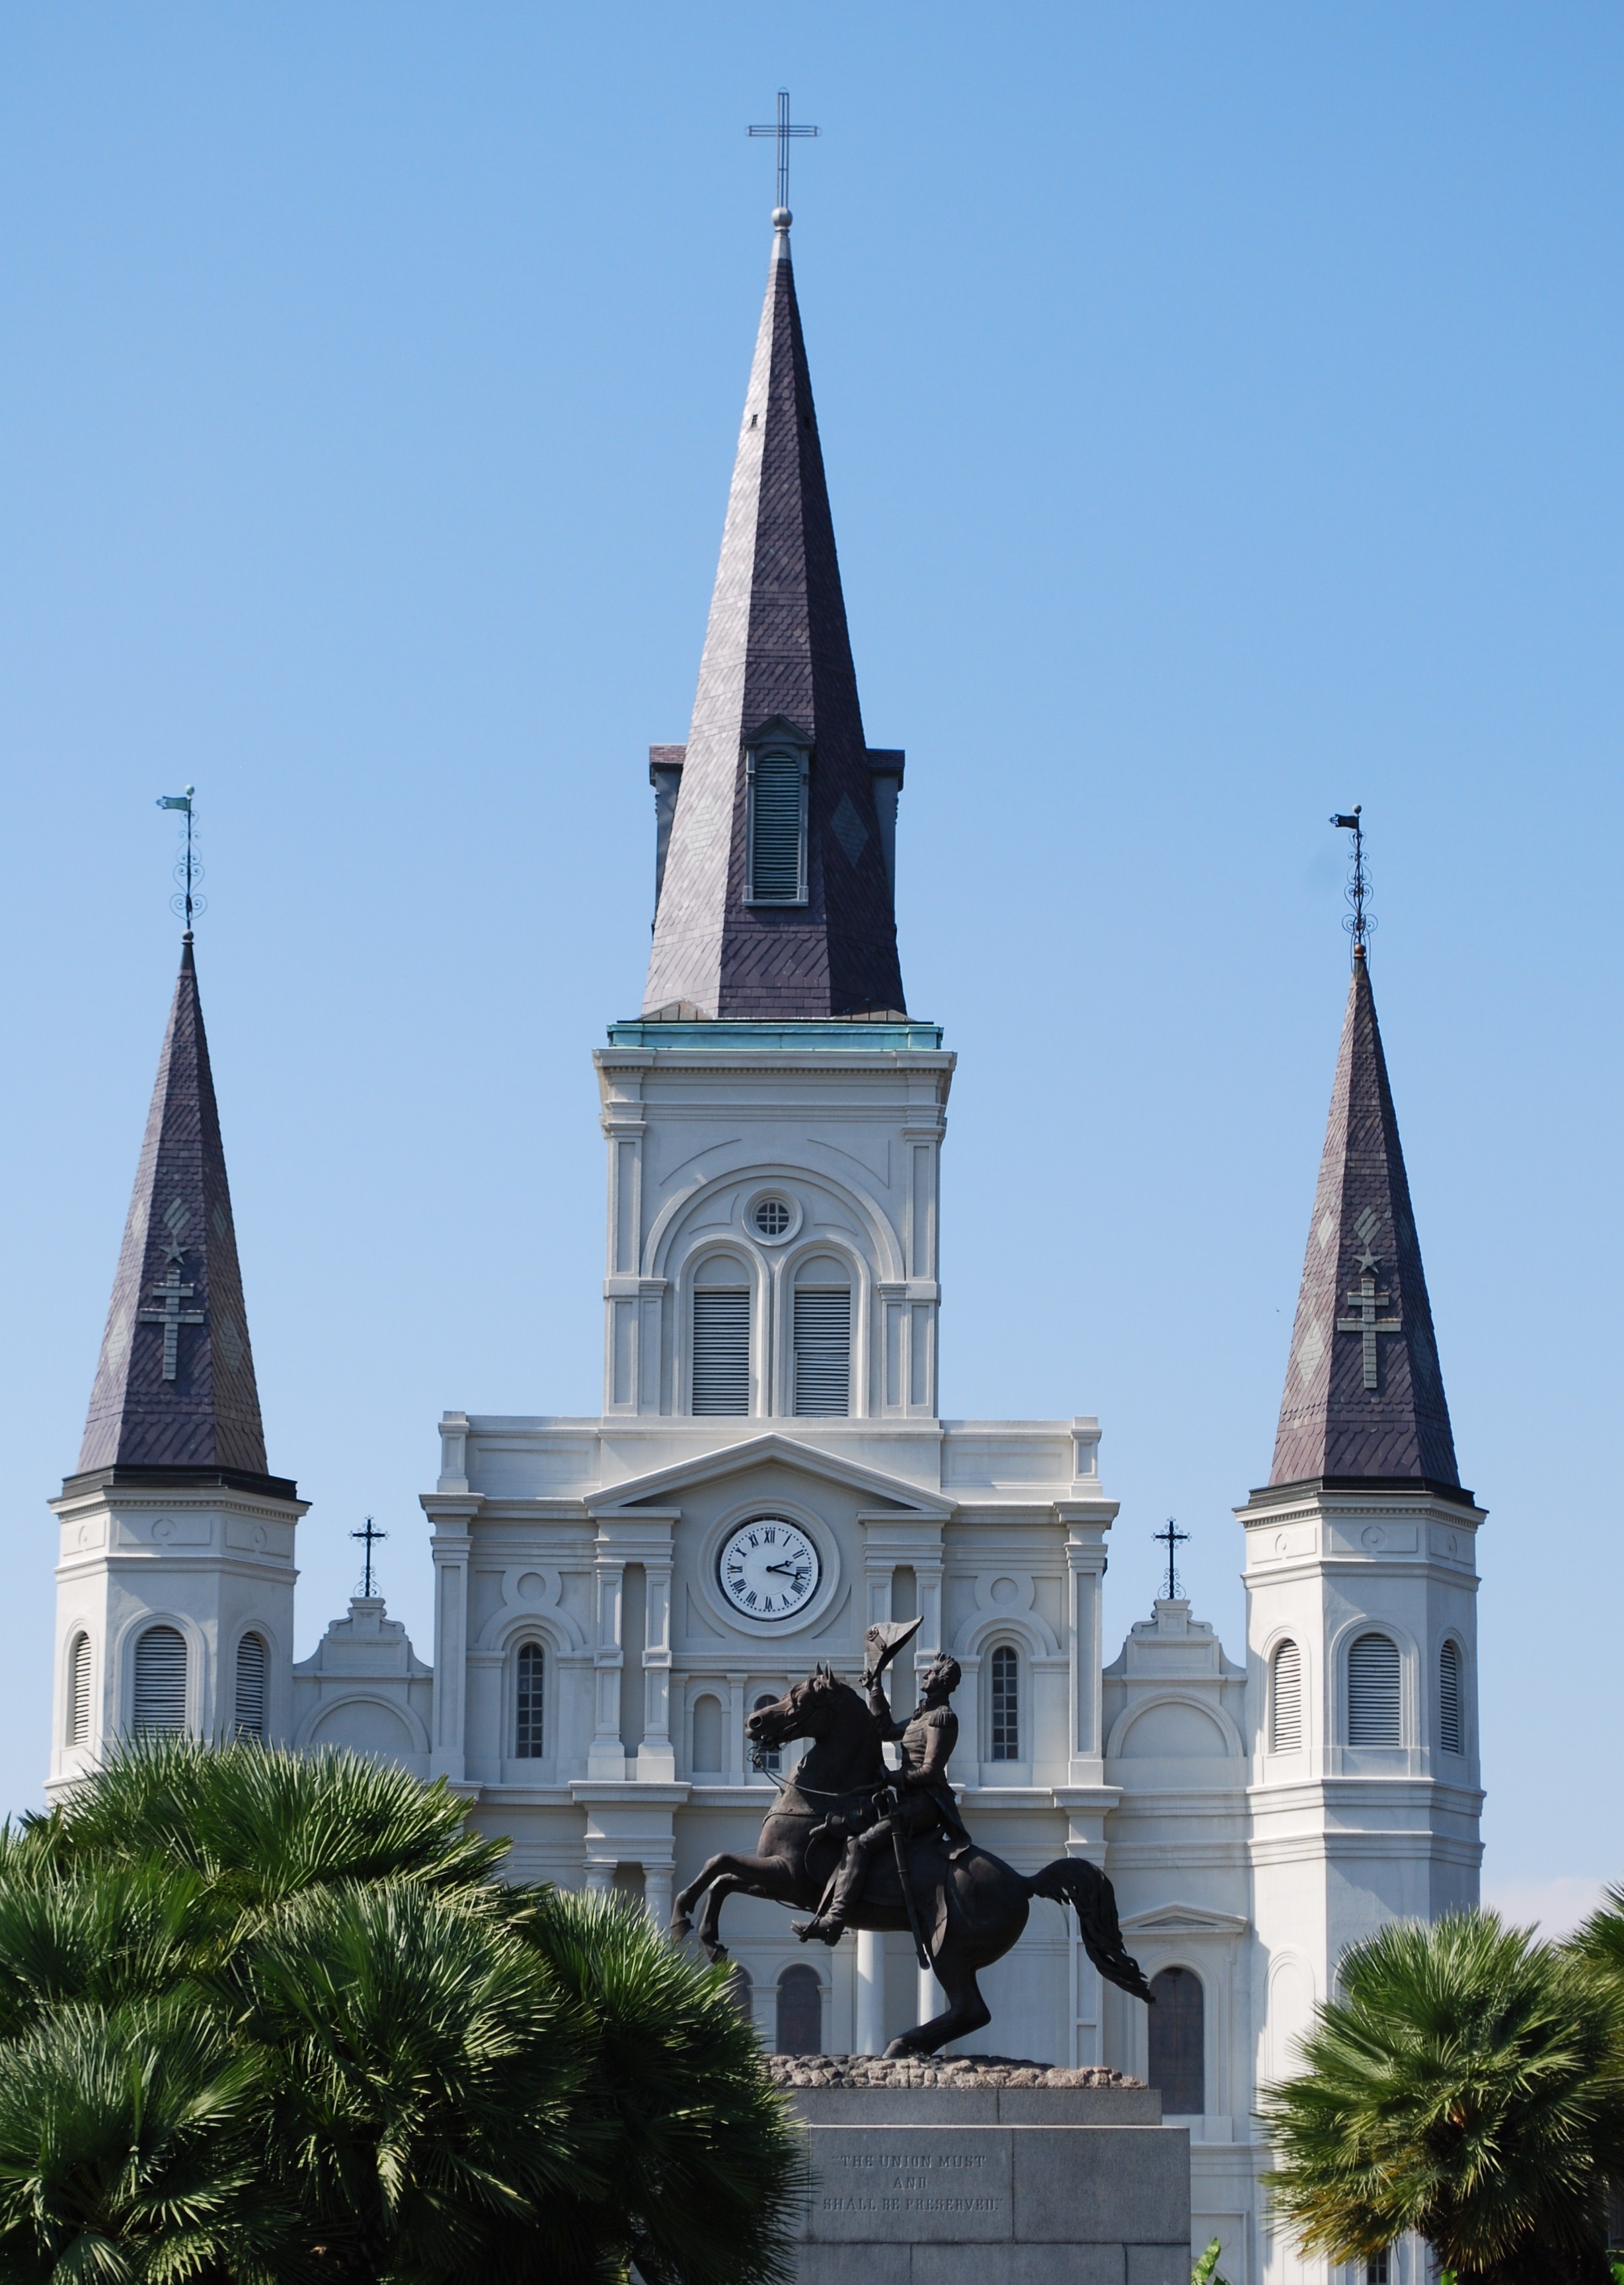
building, tower, landmark, church, cathedral, chapel, place of worship, bell tower, spire, steeple, new orleans, louisiana, jackson square, st louis cathedral